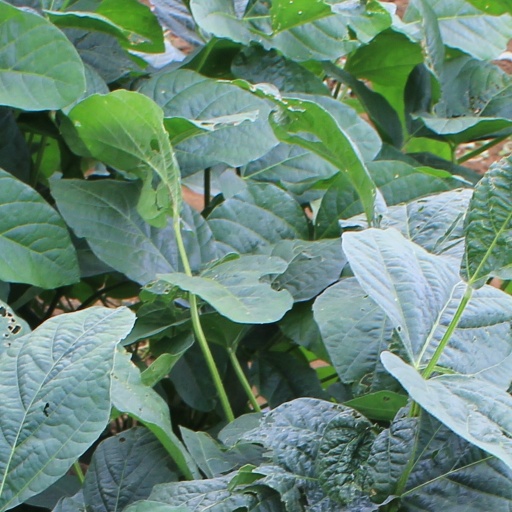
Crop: soybean